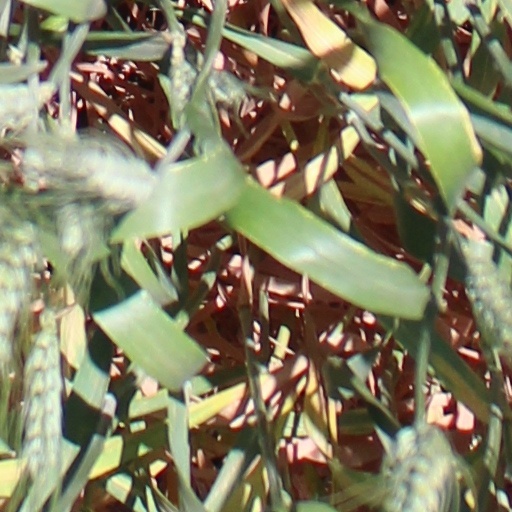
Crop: wheat